Shar-Kali-Sharri

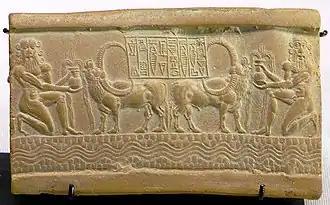
Impression of a cylinder seal of the time of Akkadian King Sharkalisharri, with central inscription:

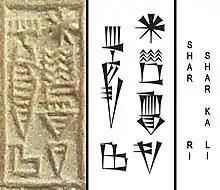
Akkadian language cuneiform for Sharkalisharri. The star symbol "", the "Dingir", is a silent honorific for "Divine".

Shar-Kali-Sharri ("Shar-ka-li-Sharri"; died 2193 BC) reigned c. 2218–2193 BC (middle chronology) as the ruler of Akkad. In the early days of cuneiform scholarship the name was transcribed as "Shar-Gani-sharri". In the 1870s, Assyriologists thought Shar-Kali-Sharri was identical with the Sargon of Akkad, first ruler of Akkad, but this identification was recognized as mistaken in the 1910s. His name was sometimes written with the leading Dingir sign demarking deification and sometimes without it. Clearly at some point he was deified and two of his designations marked his divine status, "heroic god of Akkade", and "god of the land of Warium". He was the son and successor of Naram-Sin who deified himself during his lifetime.